Oldsmobile Cutlass Ciera

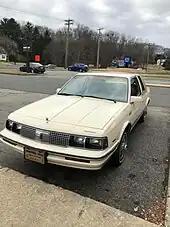
1985 Cutlass Ciera Holiday coupe (RPO WJ5)

Factory specialty models of the Cutlass Ciera included the Holiday Coupe, GT, ES, XC, and International Series models – the latter had a stock body kit.